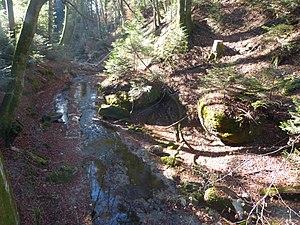
La Chandelar marquant la limite communale entre Pully (à gauche) et Lausanne (à droite) sous le lieu-dit Le Crêt dans le hameau de Montblesson.
Montblesson est une localité de la commune de Lausanne, dans le secteur des Zones foraines appelé « Les Râpes ».